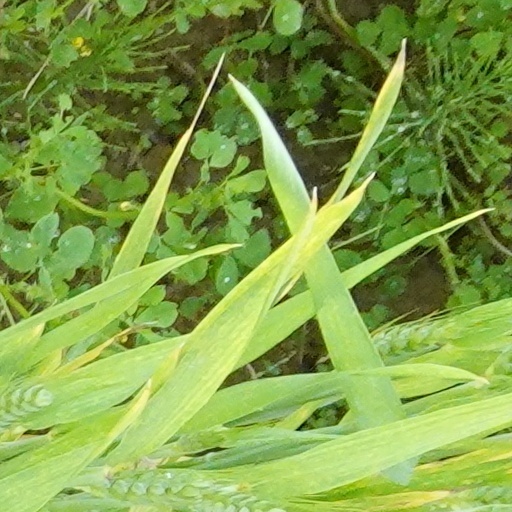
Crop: wheat